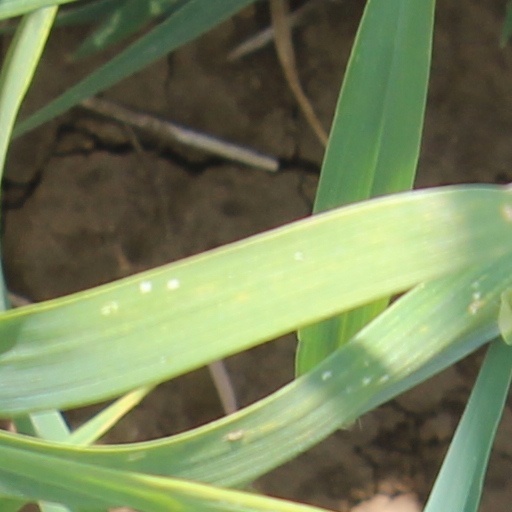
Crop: wheat